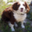
Label: dog